Eastern brown snake

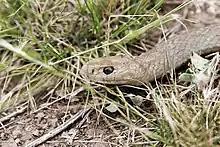
Closeup of head

The eastern brown snake is of slender to average build with no demarcation between its head and neck. Its snout appears rounded when viewed from above. Most specimens have a total length (including tail) up to , with some large individuals reaching . The maximum recorded total length for the species is . Evidence indicates that snakes from the northern populations tend to be larger than those from southern populations. The adult eastern brown snake is variable in colour. Its upper parts range from pale to dark brown, or sometimes shades of orange or russet, with the pigment more richly coloured in the posterior part of the dorsal scales. Eastern brown snakes from Merauke have tan to olive upper parts, while those from eastern Papua New Guinea are very dark grey-brown to blackish.